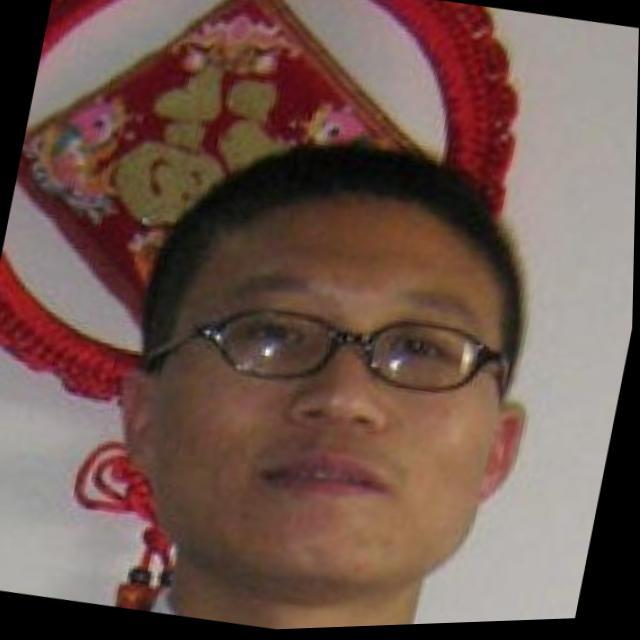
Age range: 21-44